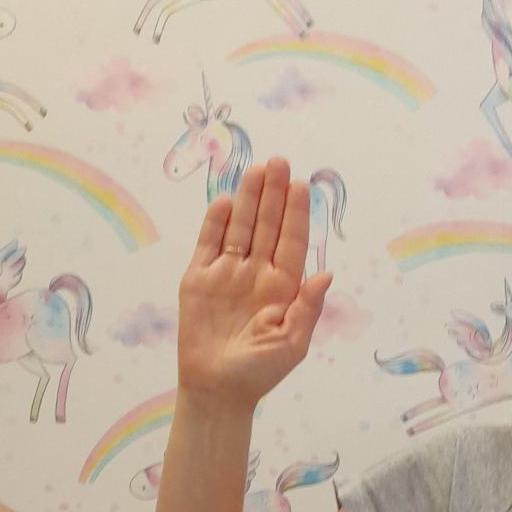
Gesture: stop